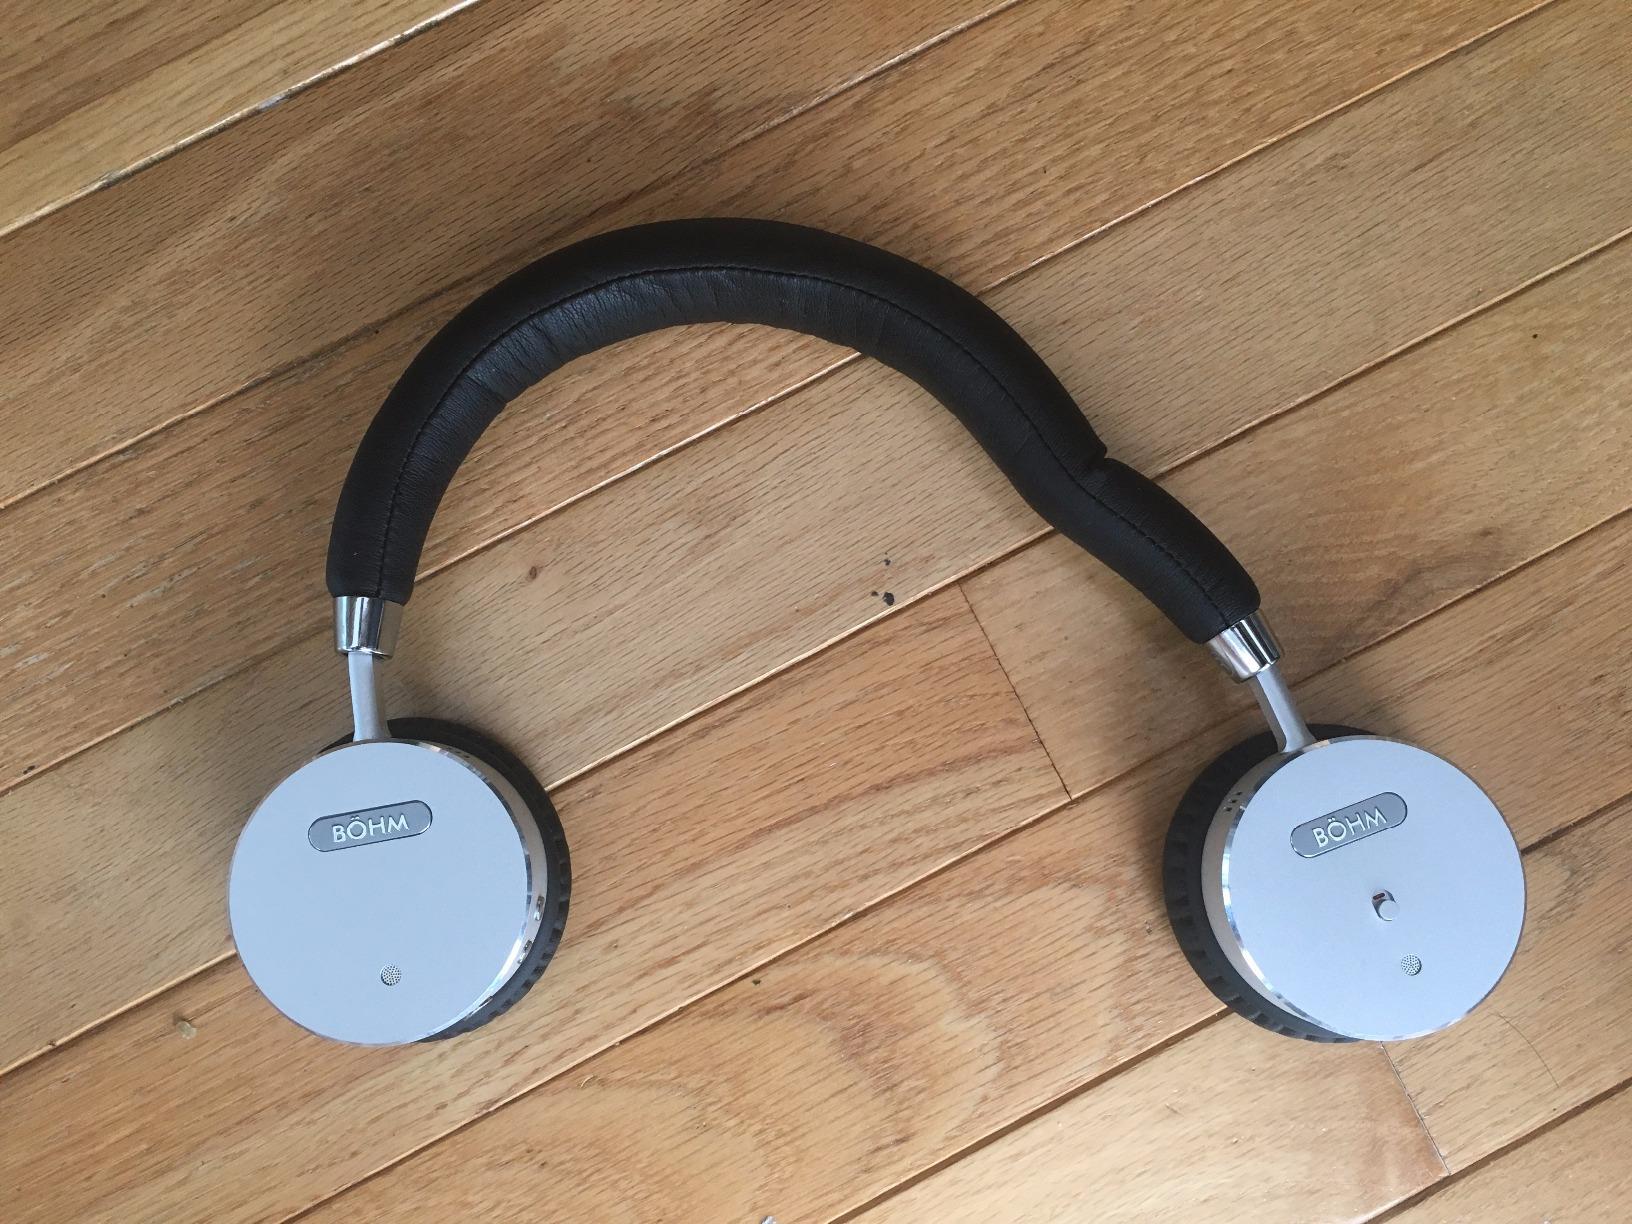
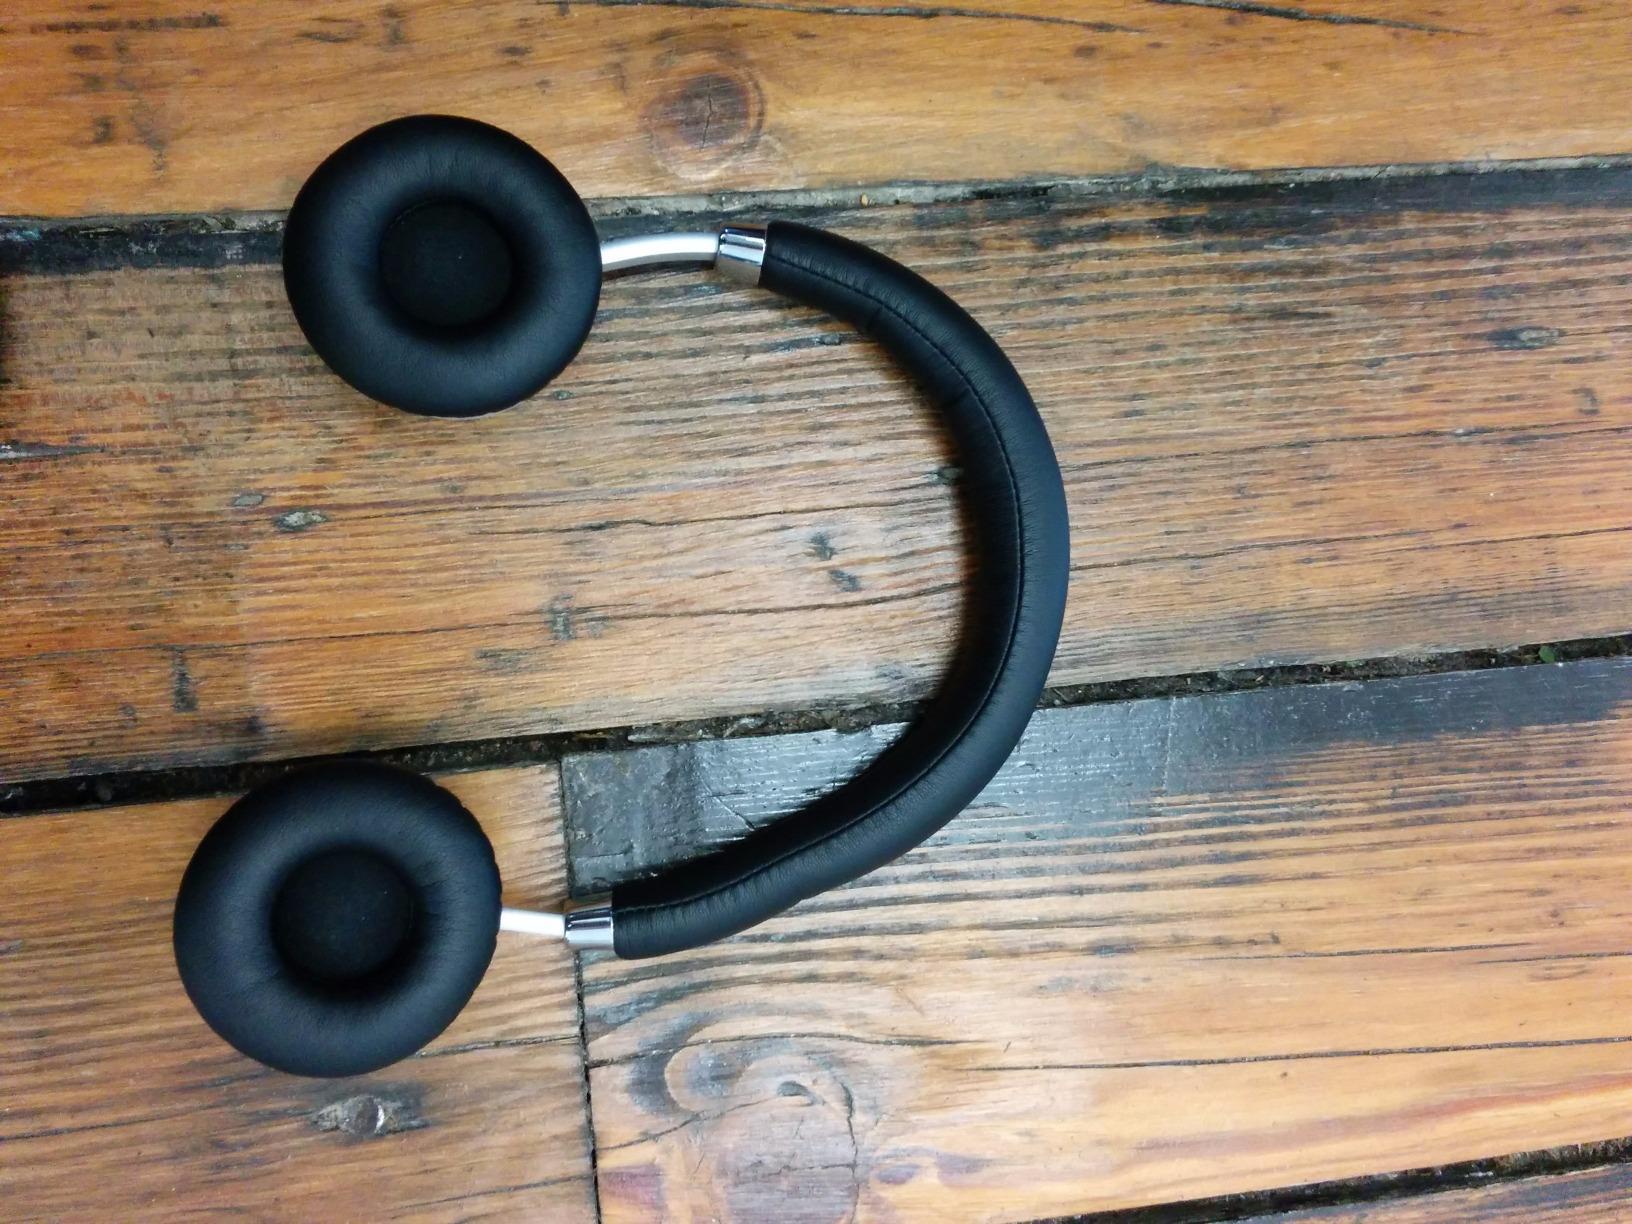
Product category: headphones
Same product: yes